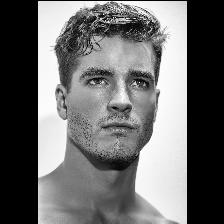
Label: Human